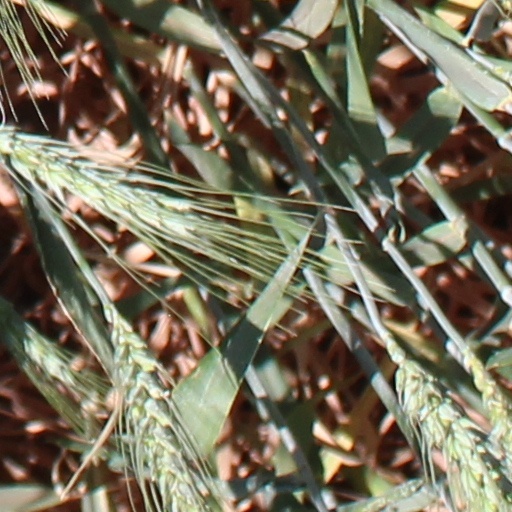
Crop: wheat